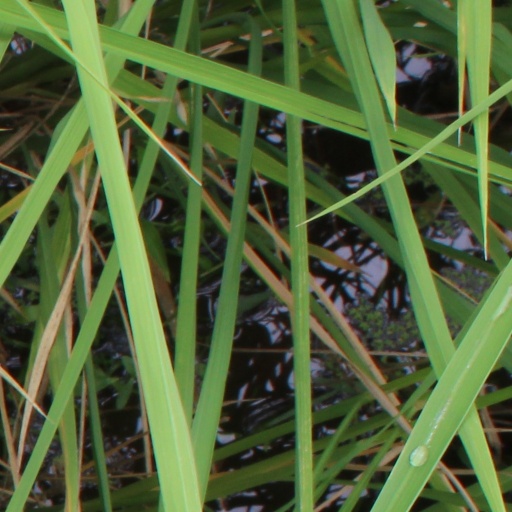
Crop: rice